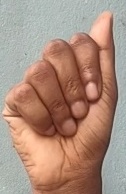
ASL sign: A